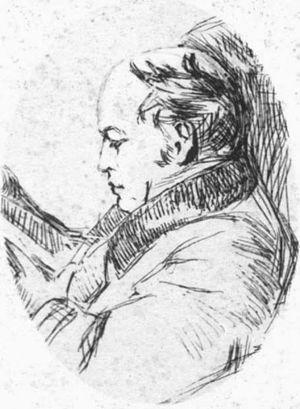
Jules Mohl est un orientaliste allemand ayant pris la nationalité française qui marqua son époque dans le domaine de l'iranologie.